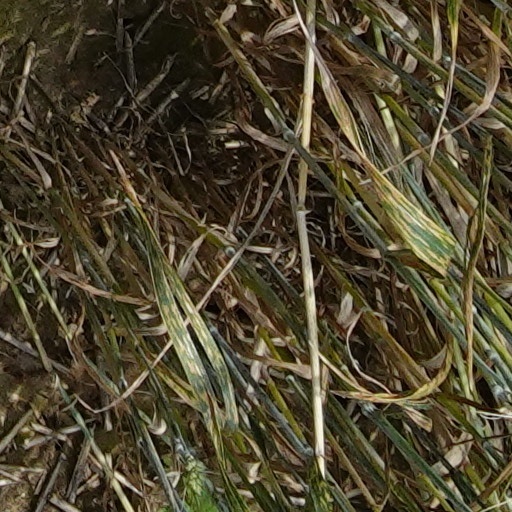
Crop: wheat